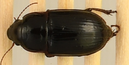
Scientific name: Euryderus grossus
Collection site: Central Plains Experimental Range NEON (CPER), plot CPER_003